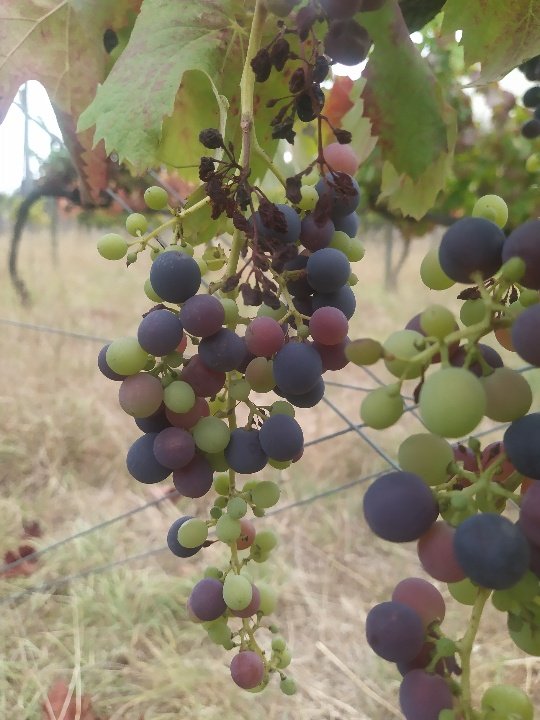
Berries visible: 116
Grape clusters: 2